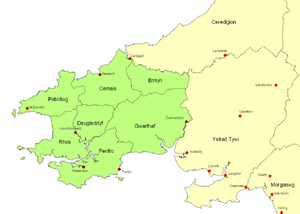
Le Dyfed est un royaume médiéval du sud-ouest du Pays de Galles.